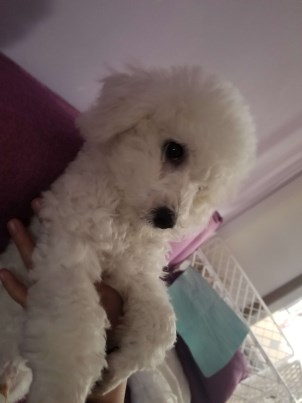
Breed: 3083-n000117-Bichon_Frise